National Hotel (St. Louis, Missouri)

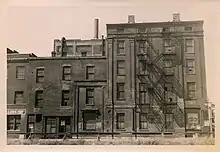
Exterior view of National Hotel (photo taken c. 1940–1959)

The National Hotel was a historic hotel located at the southwest corner of 3rd and Market Streets in St. Louis, Missouri. The hotel originally opened in 1832 as Scott's Hotel, but this building was destroyed and replaced with a new hotel building built in 1847. Other names for this hotel included the New Scott's Hotel, United States Hotel, Germania House, Atlantic Hotel, St. Clair Hotel, and Rice Hotel. The hotel was five stories high and was known as the St. Louis's most luxurious hotel at the time. The hotel was included in the federal Historic American Buildings Survey, but this did not prevent it from being demolished in 1948. Notable guests at this hotel included Abraham Lincoln, Daniel Webster, and Jefferson Davis.